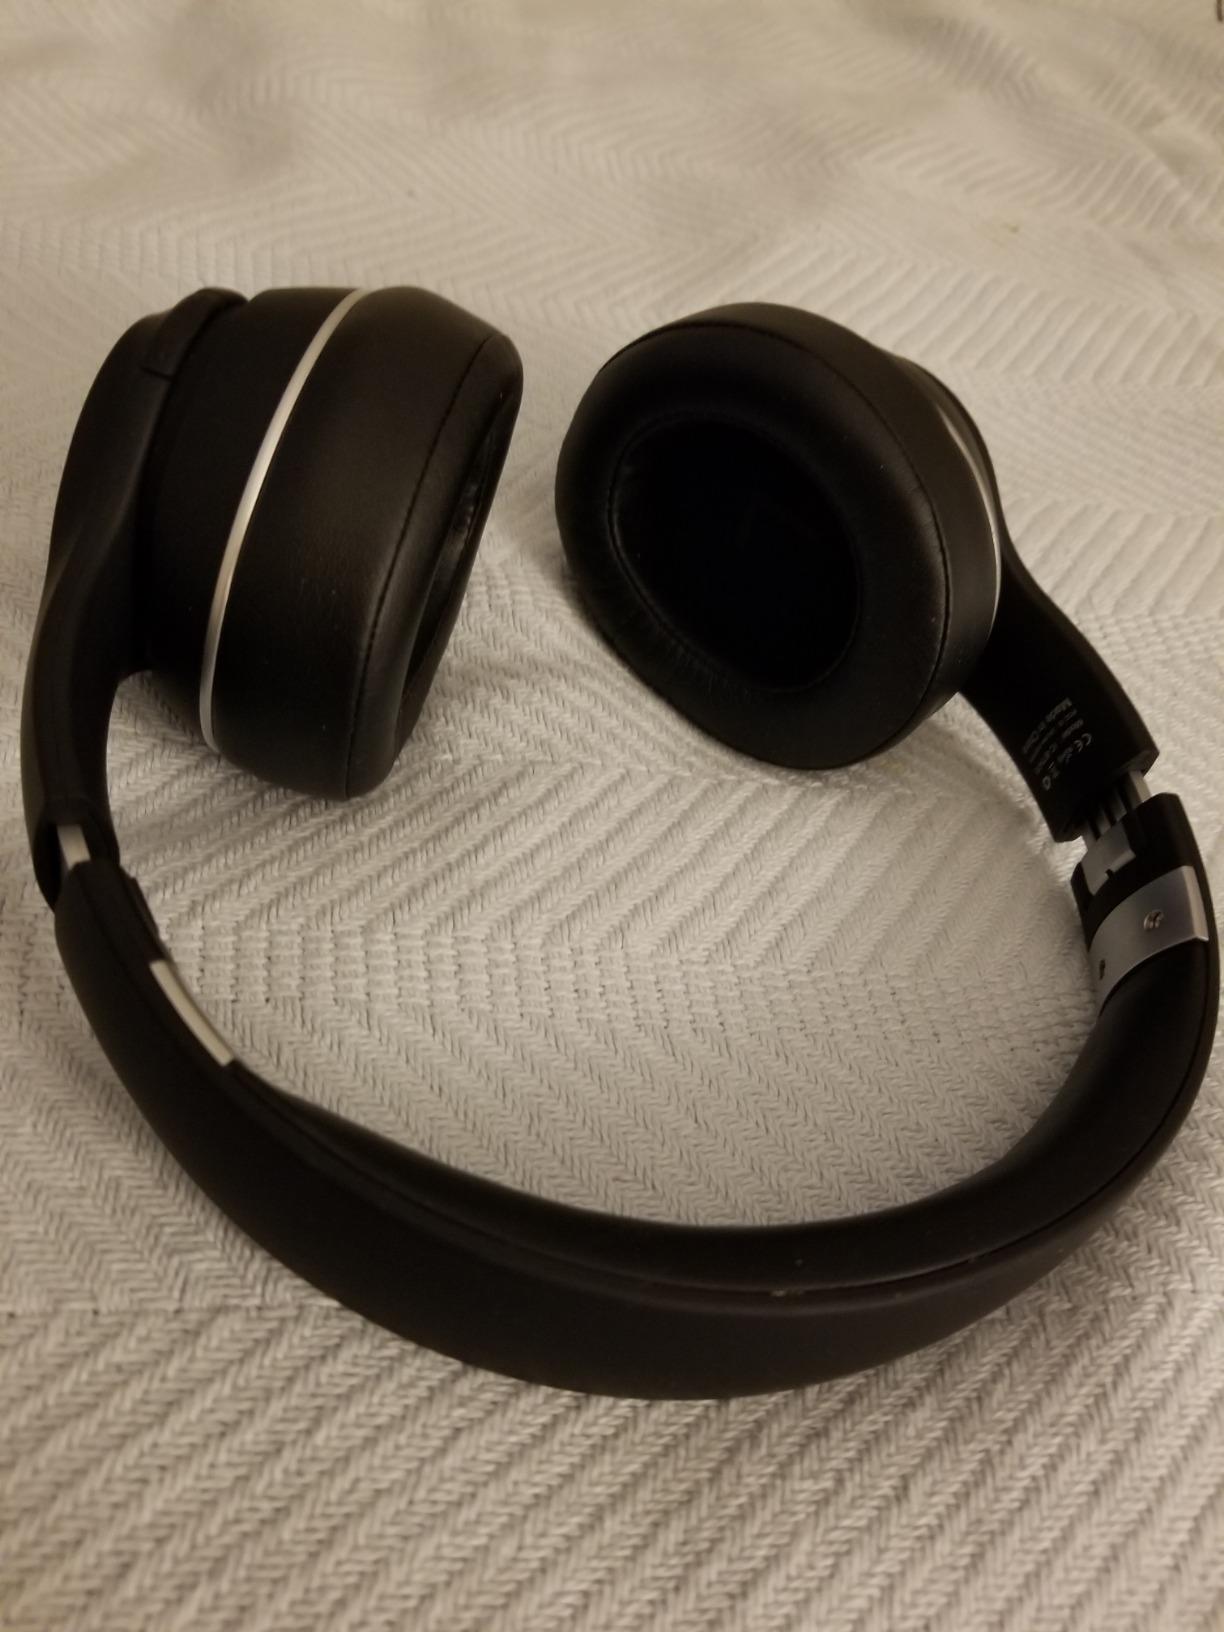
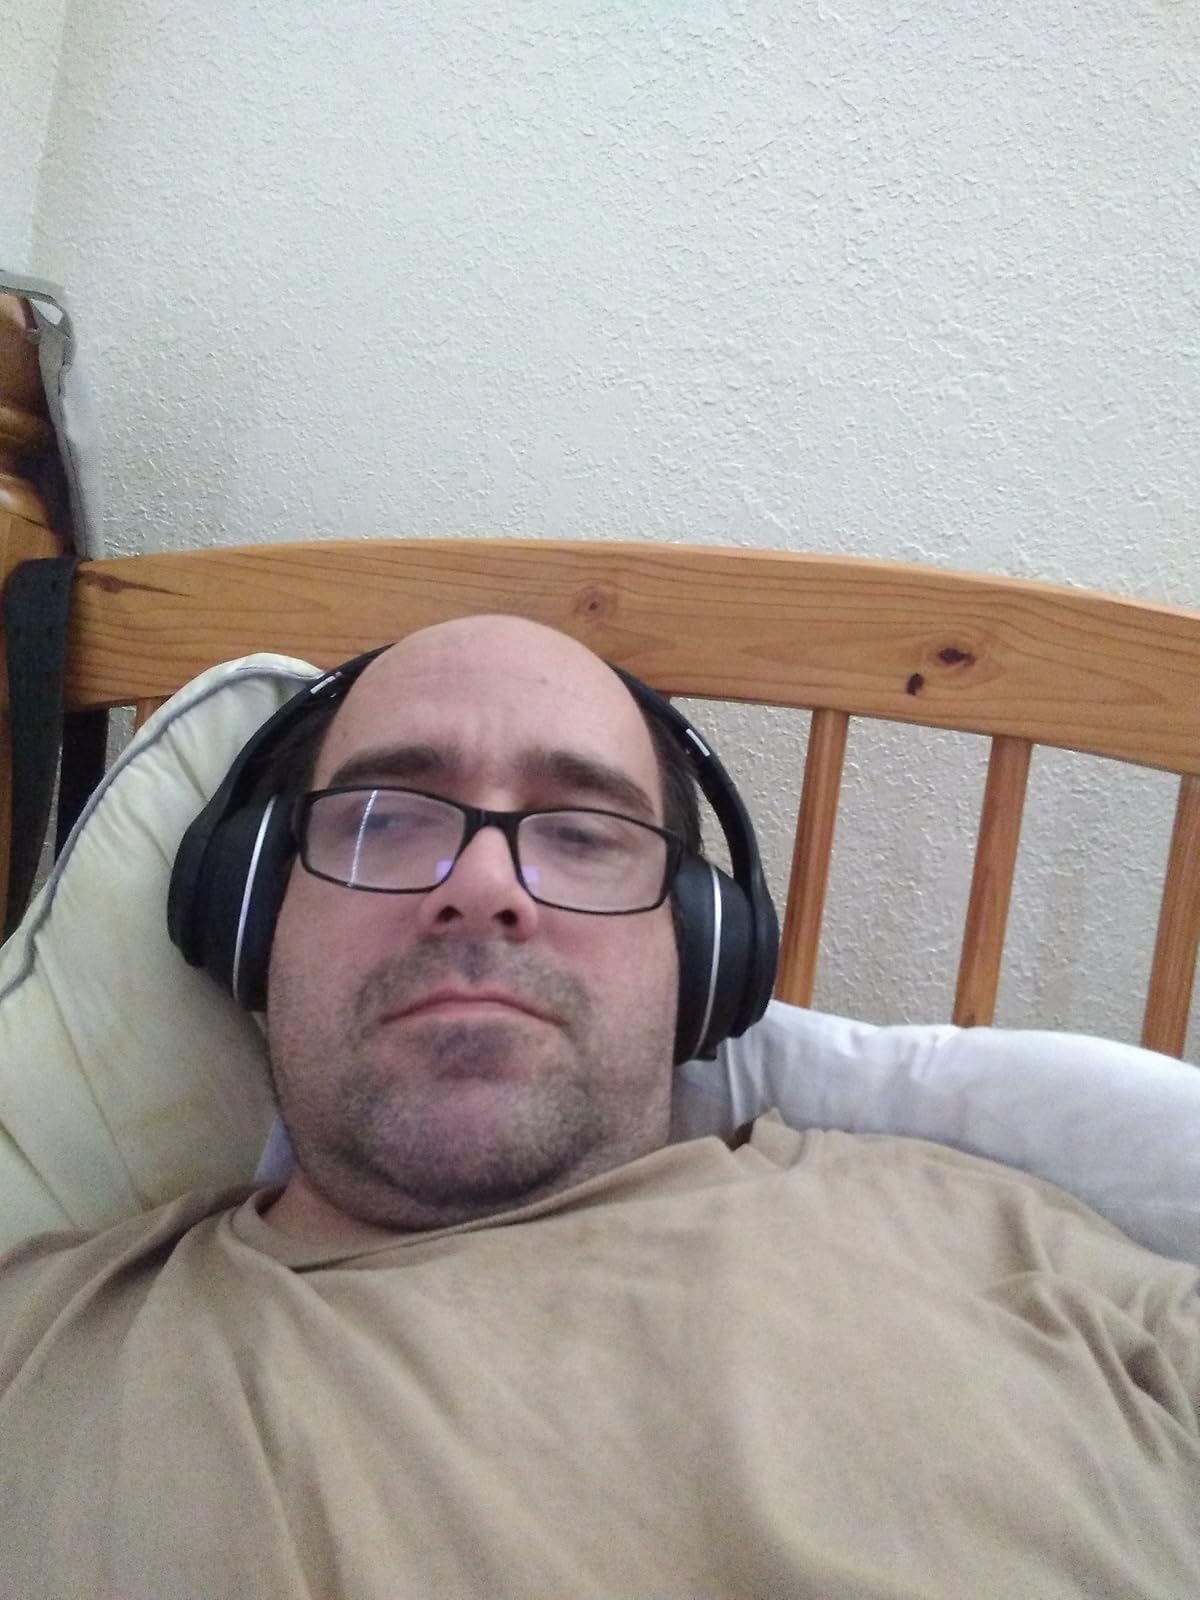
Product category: headphones
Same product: yes